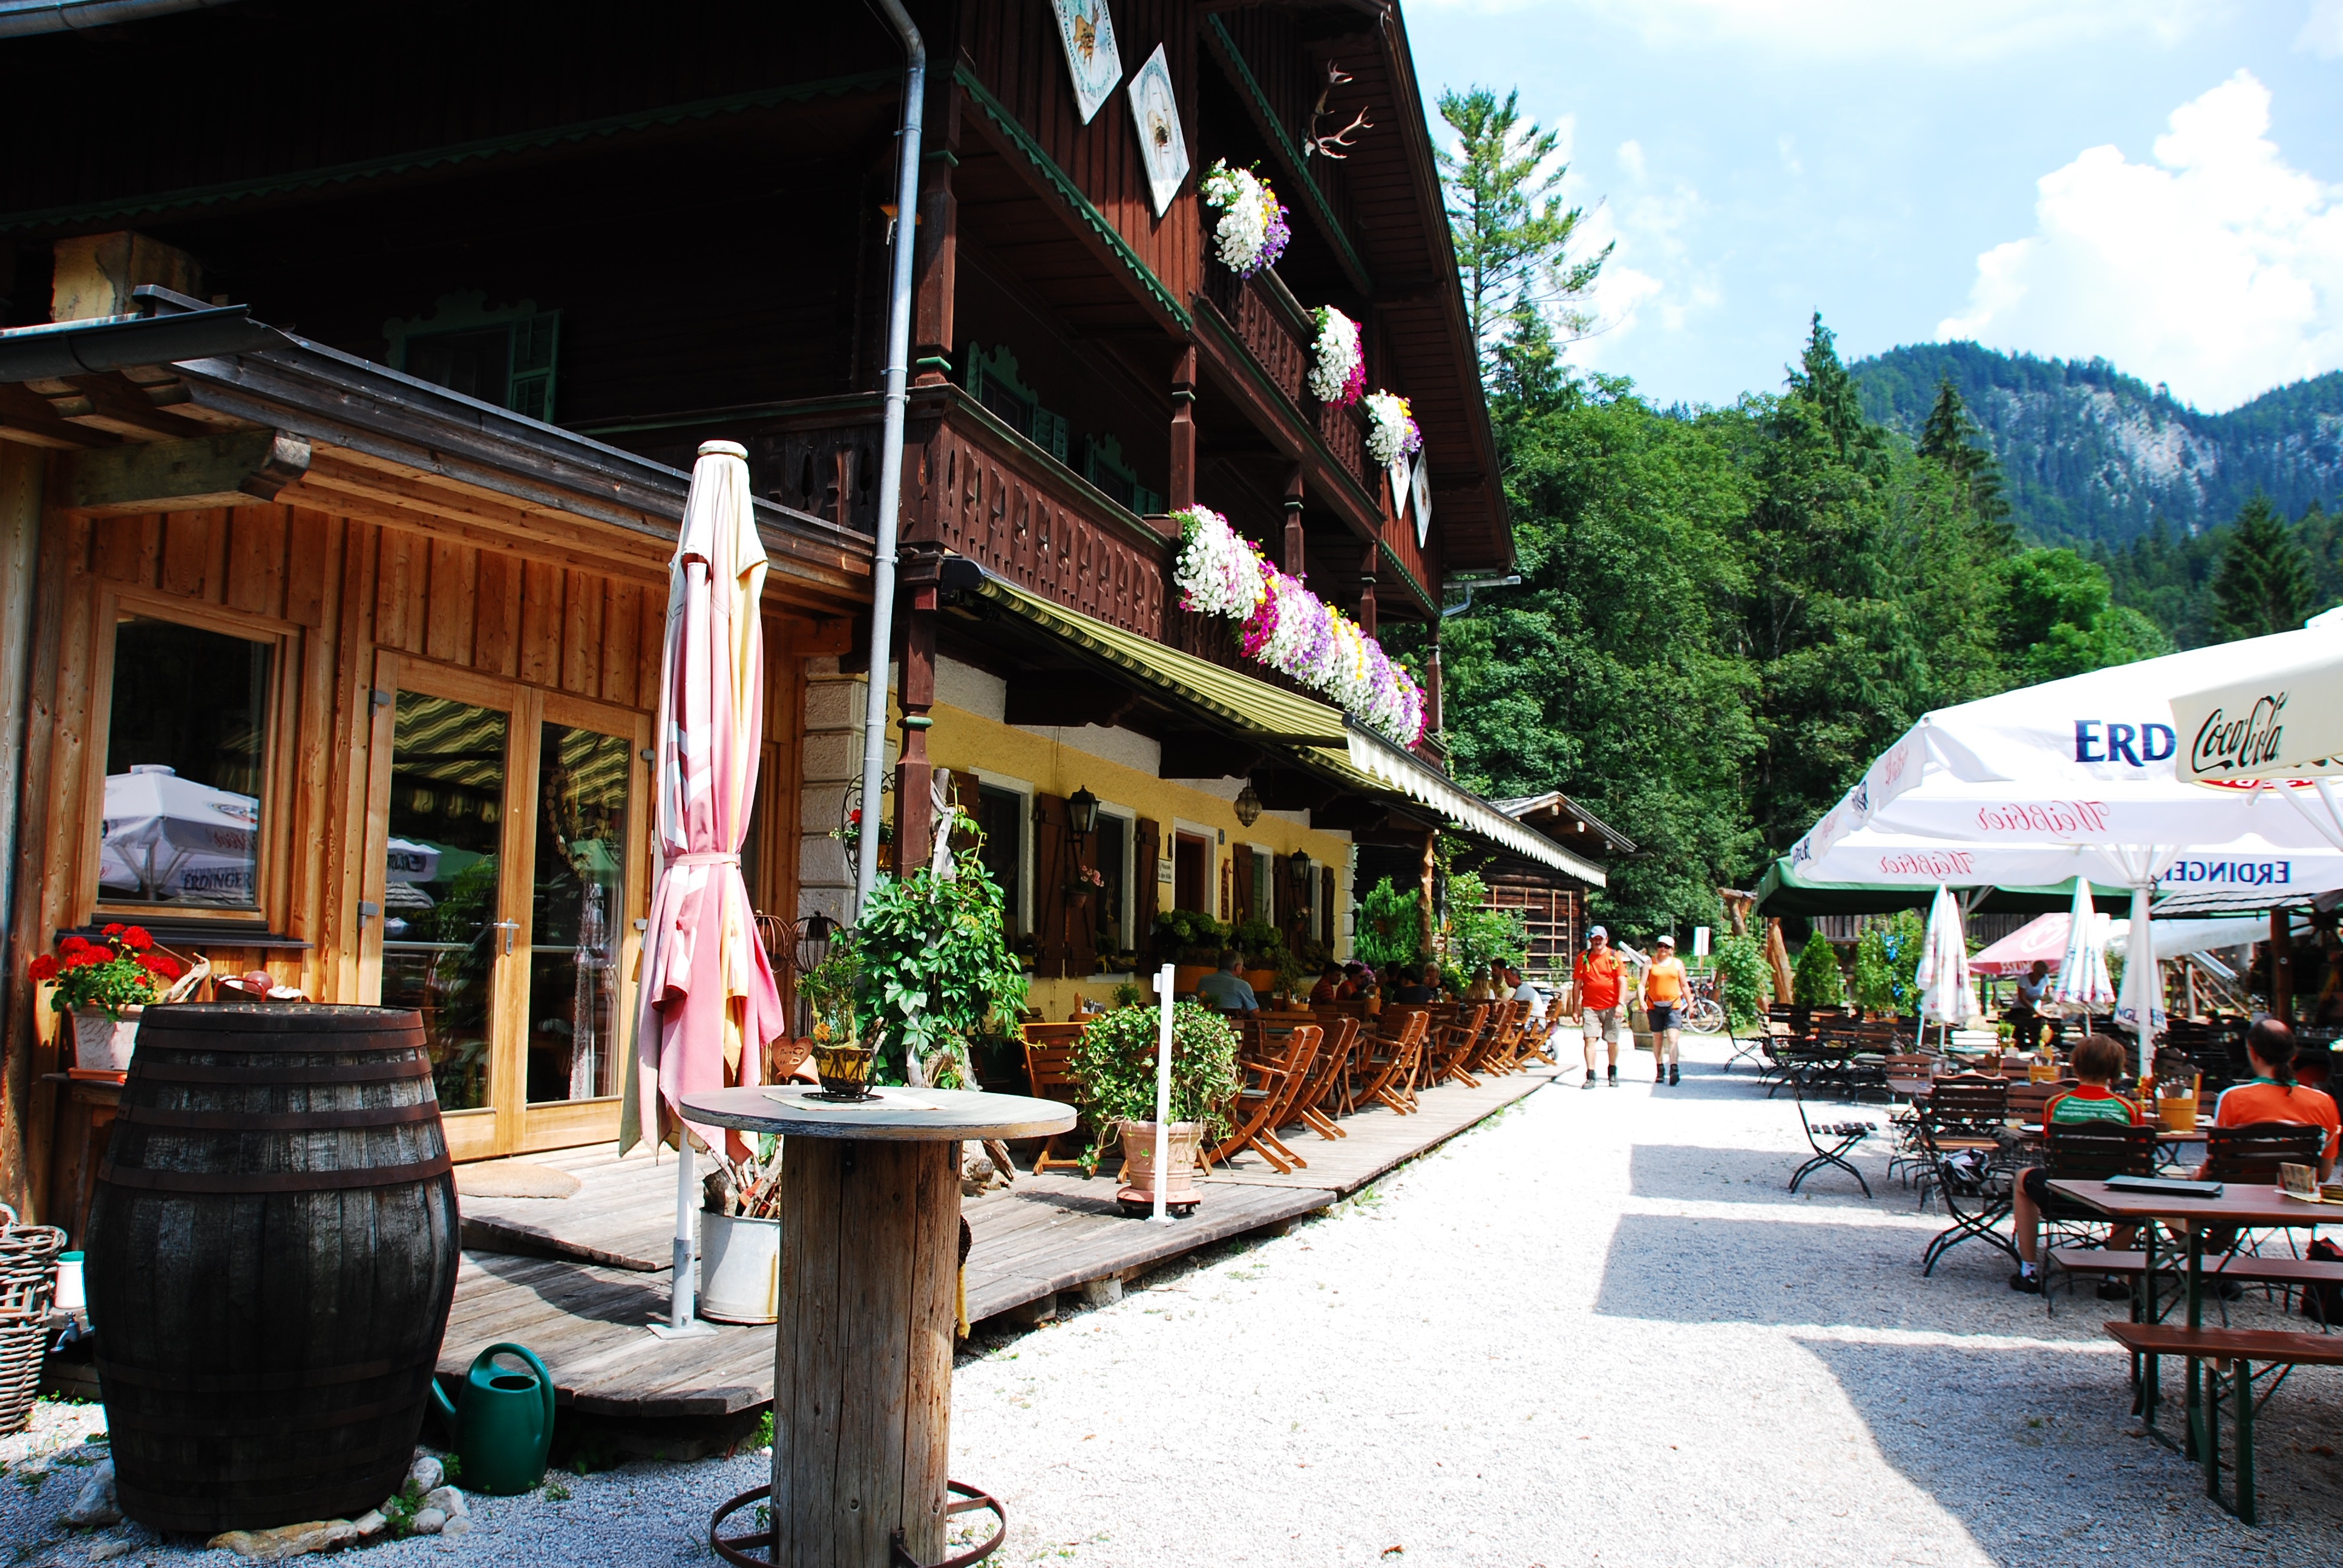
landscape, nature, hiking, town, view, restaurant, panorama, vacation, travel, village, holiday, tourism, austria, mountaineering, trekking, resort, outlook, shrine, more, tyrol, recovery, beer garden, imperial house, k gorge